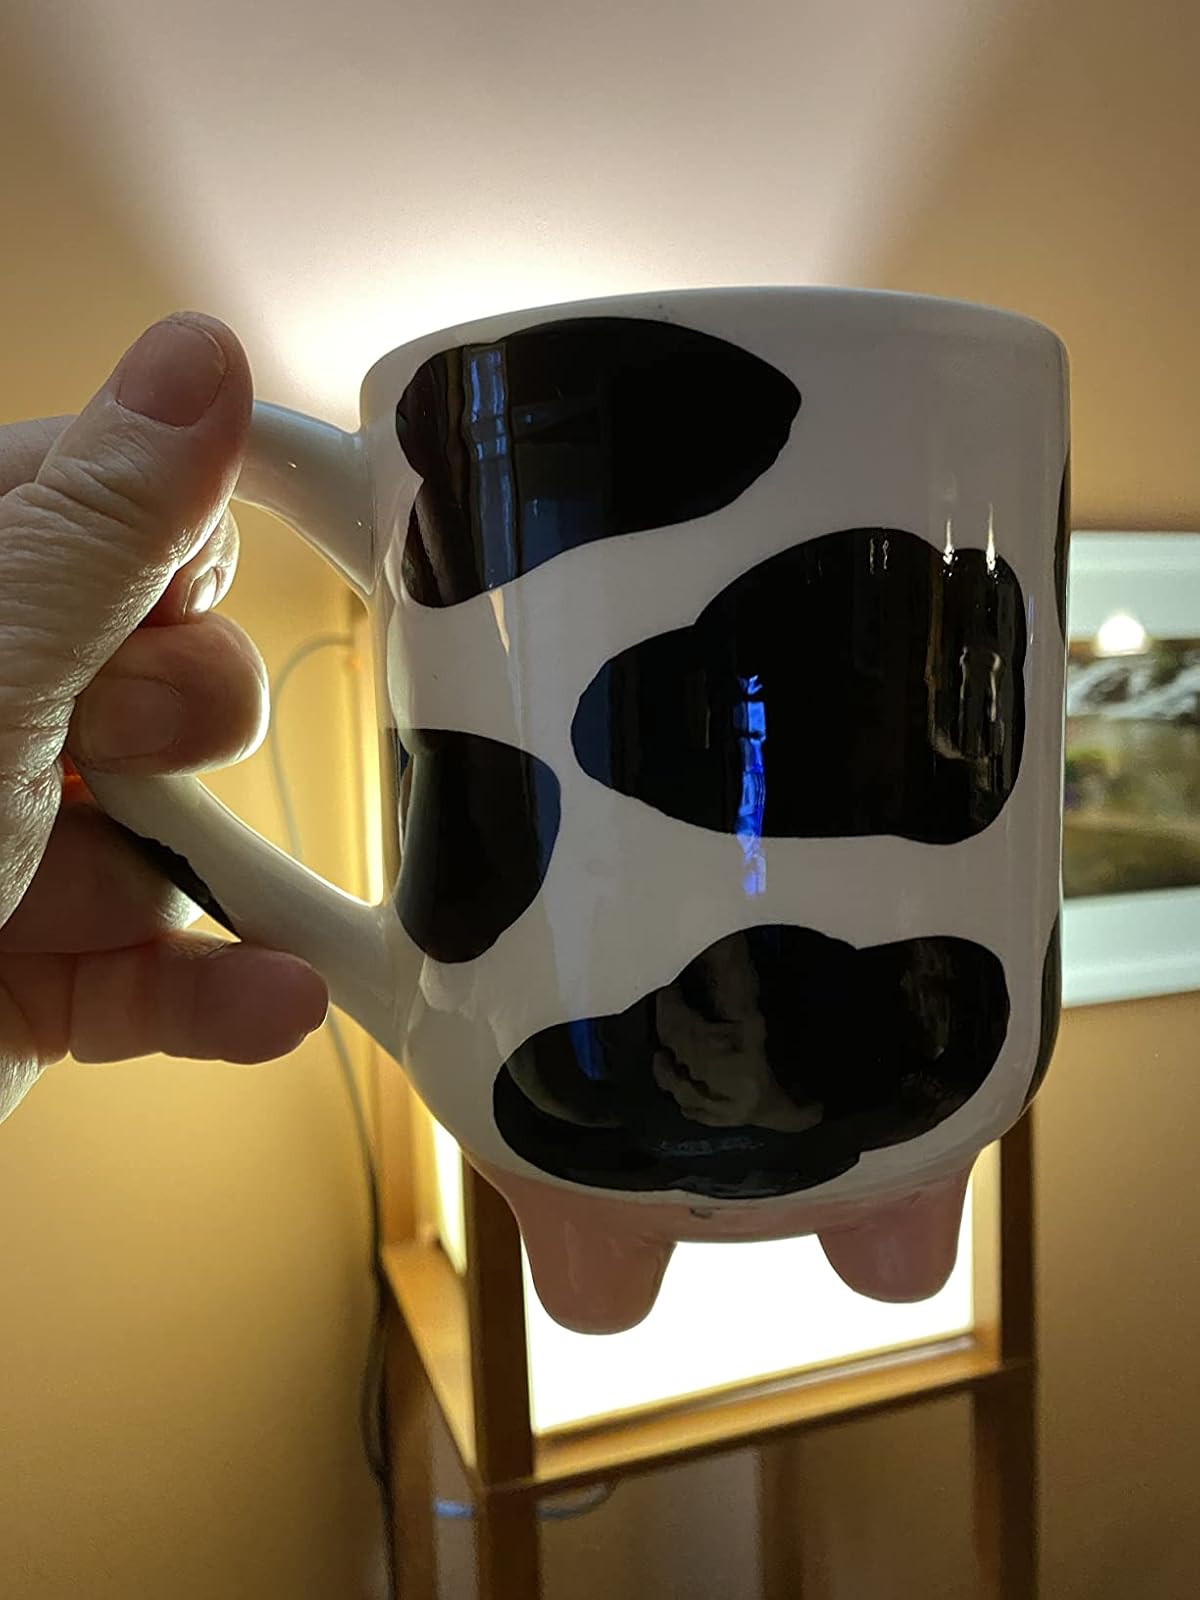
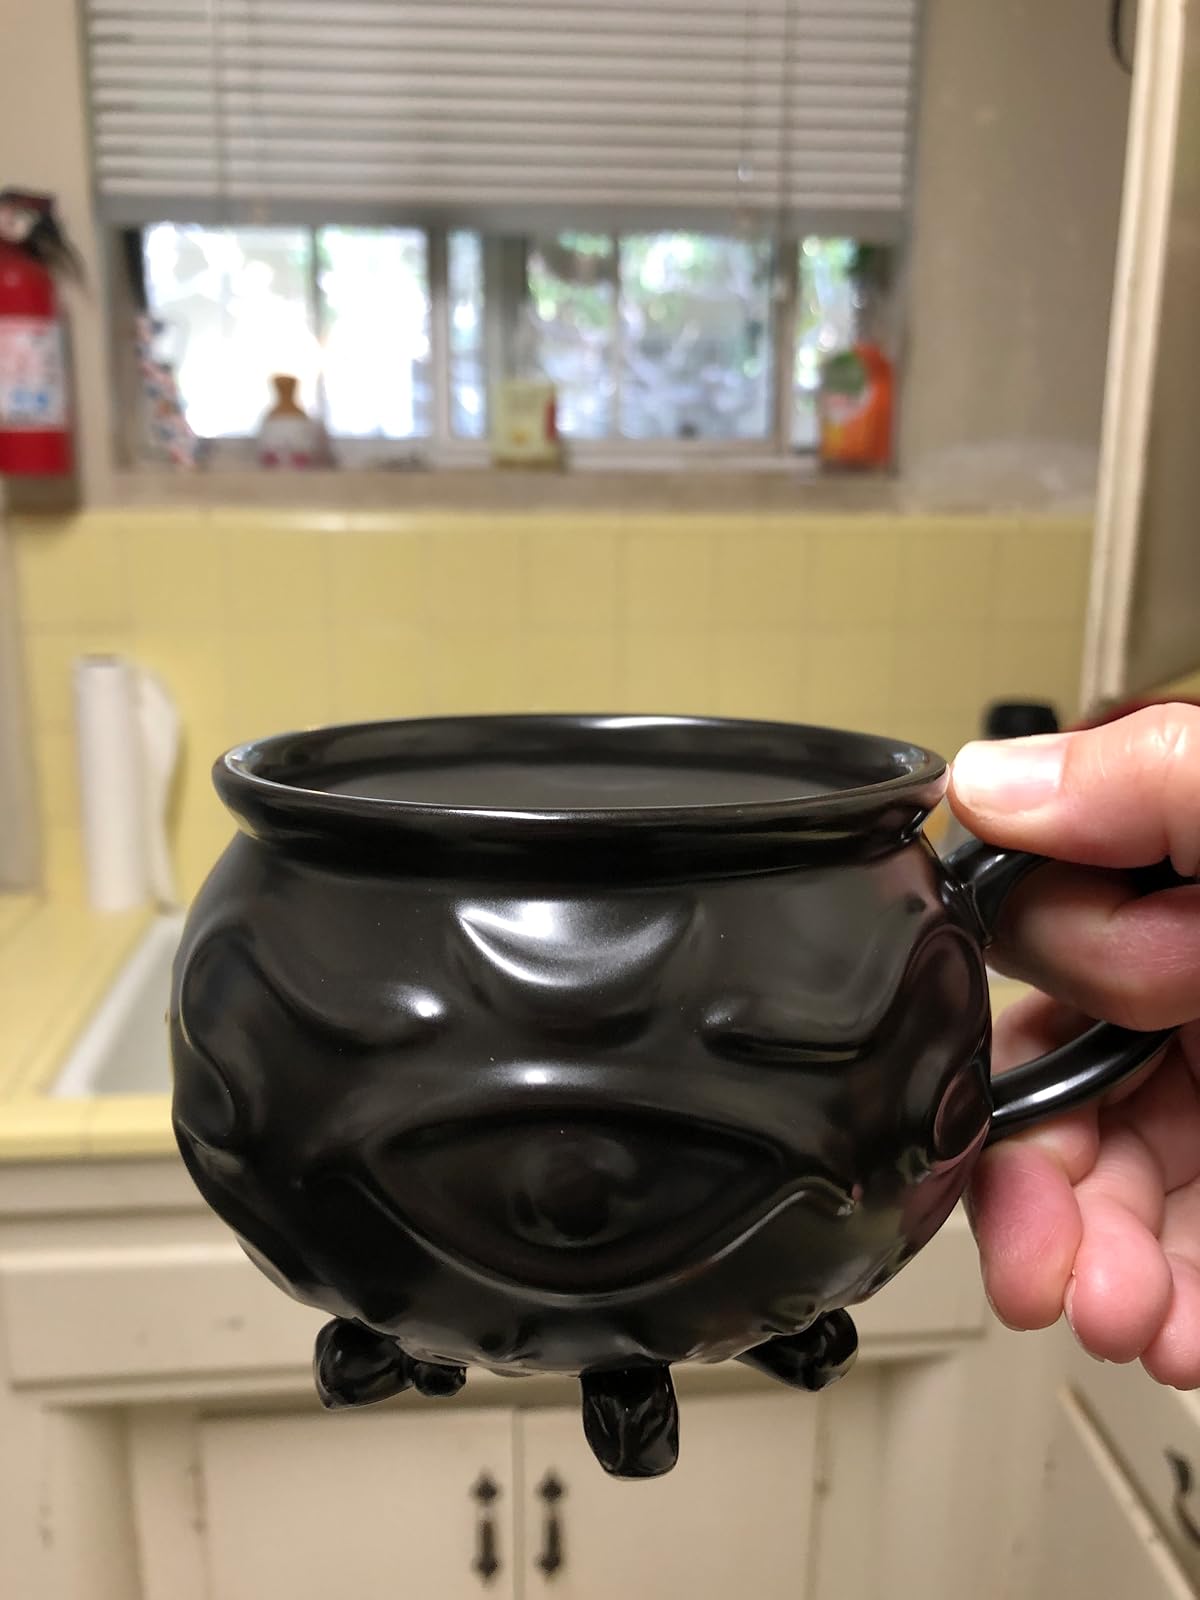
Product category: items_mug
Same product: no